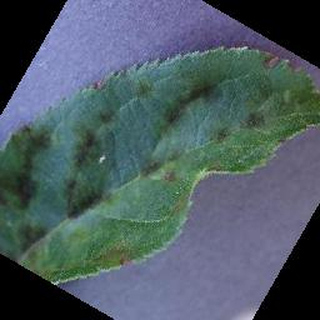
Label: apple_apple_scab